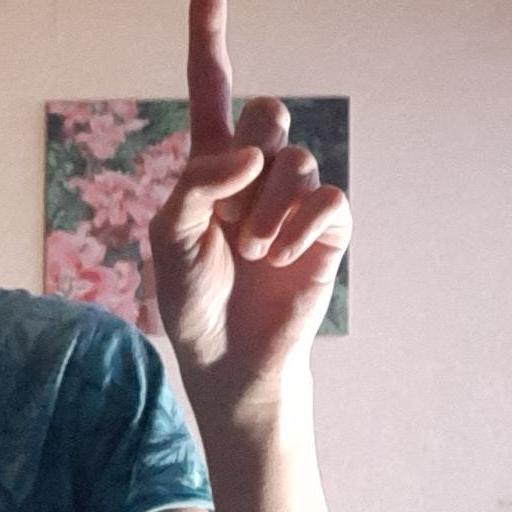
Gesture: one